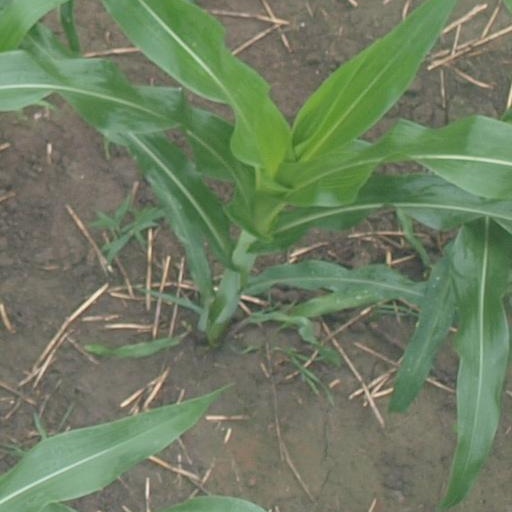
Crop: maize; corn